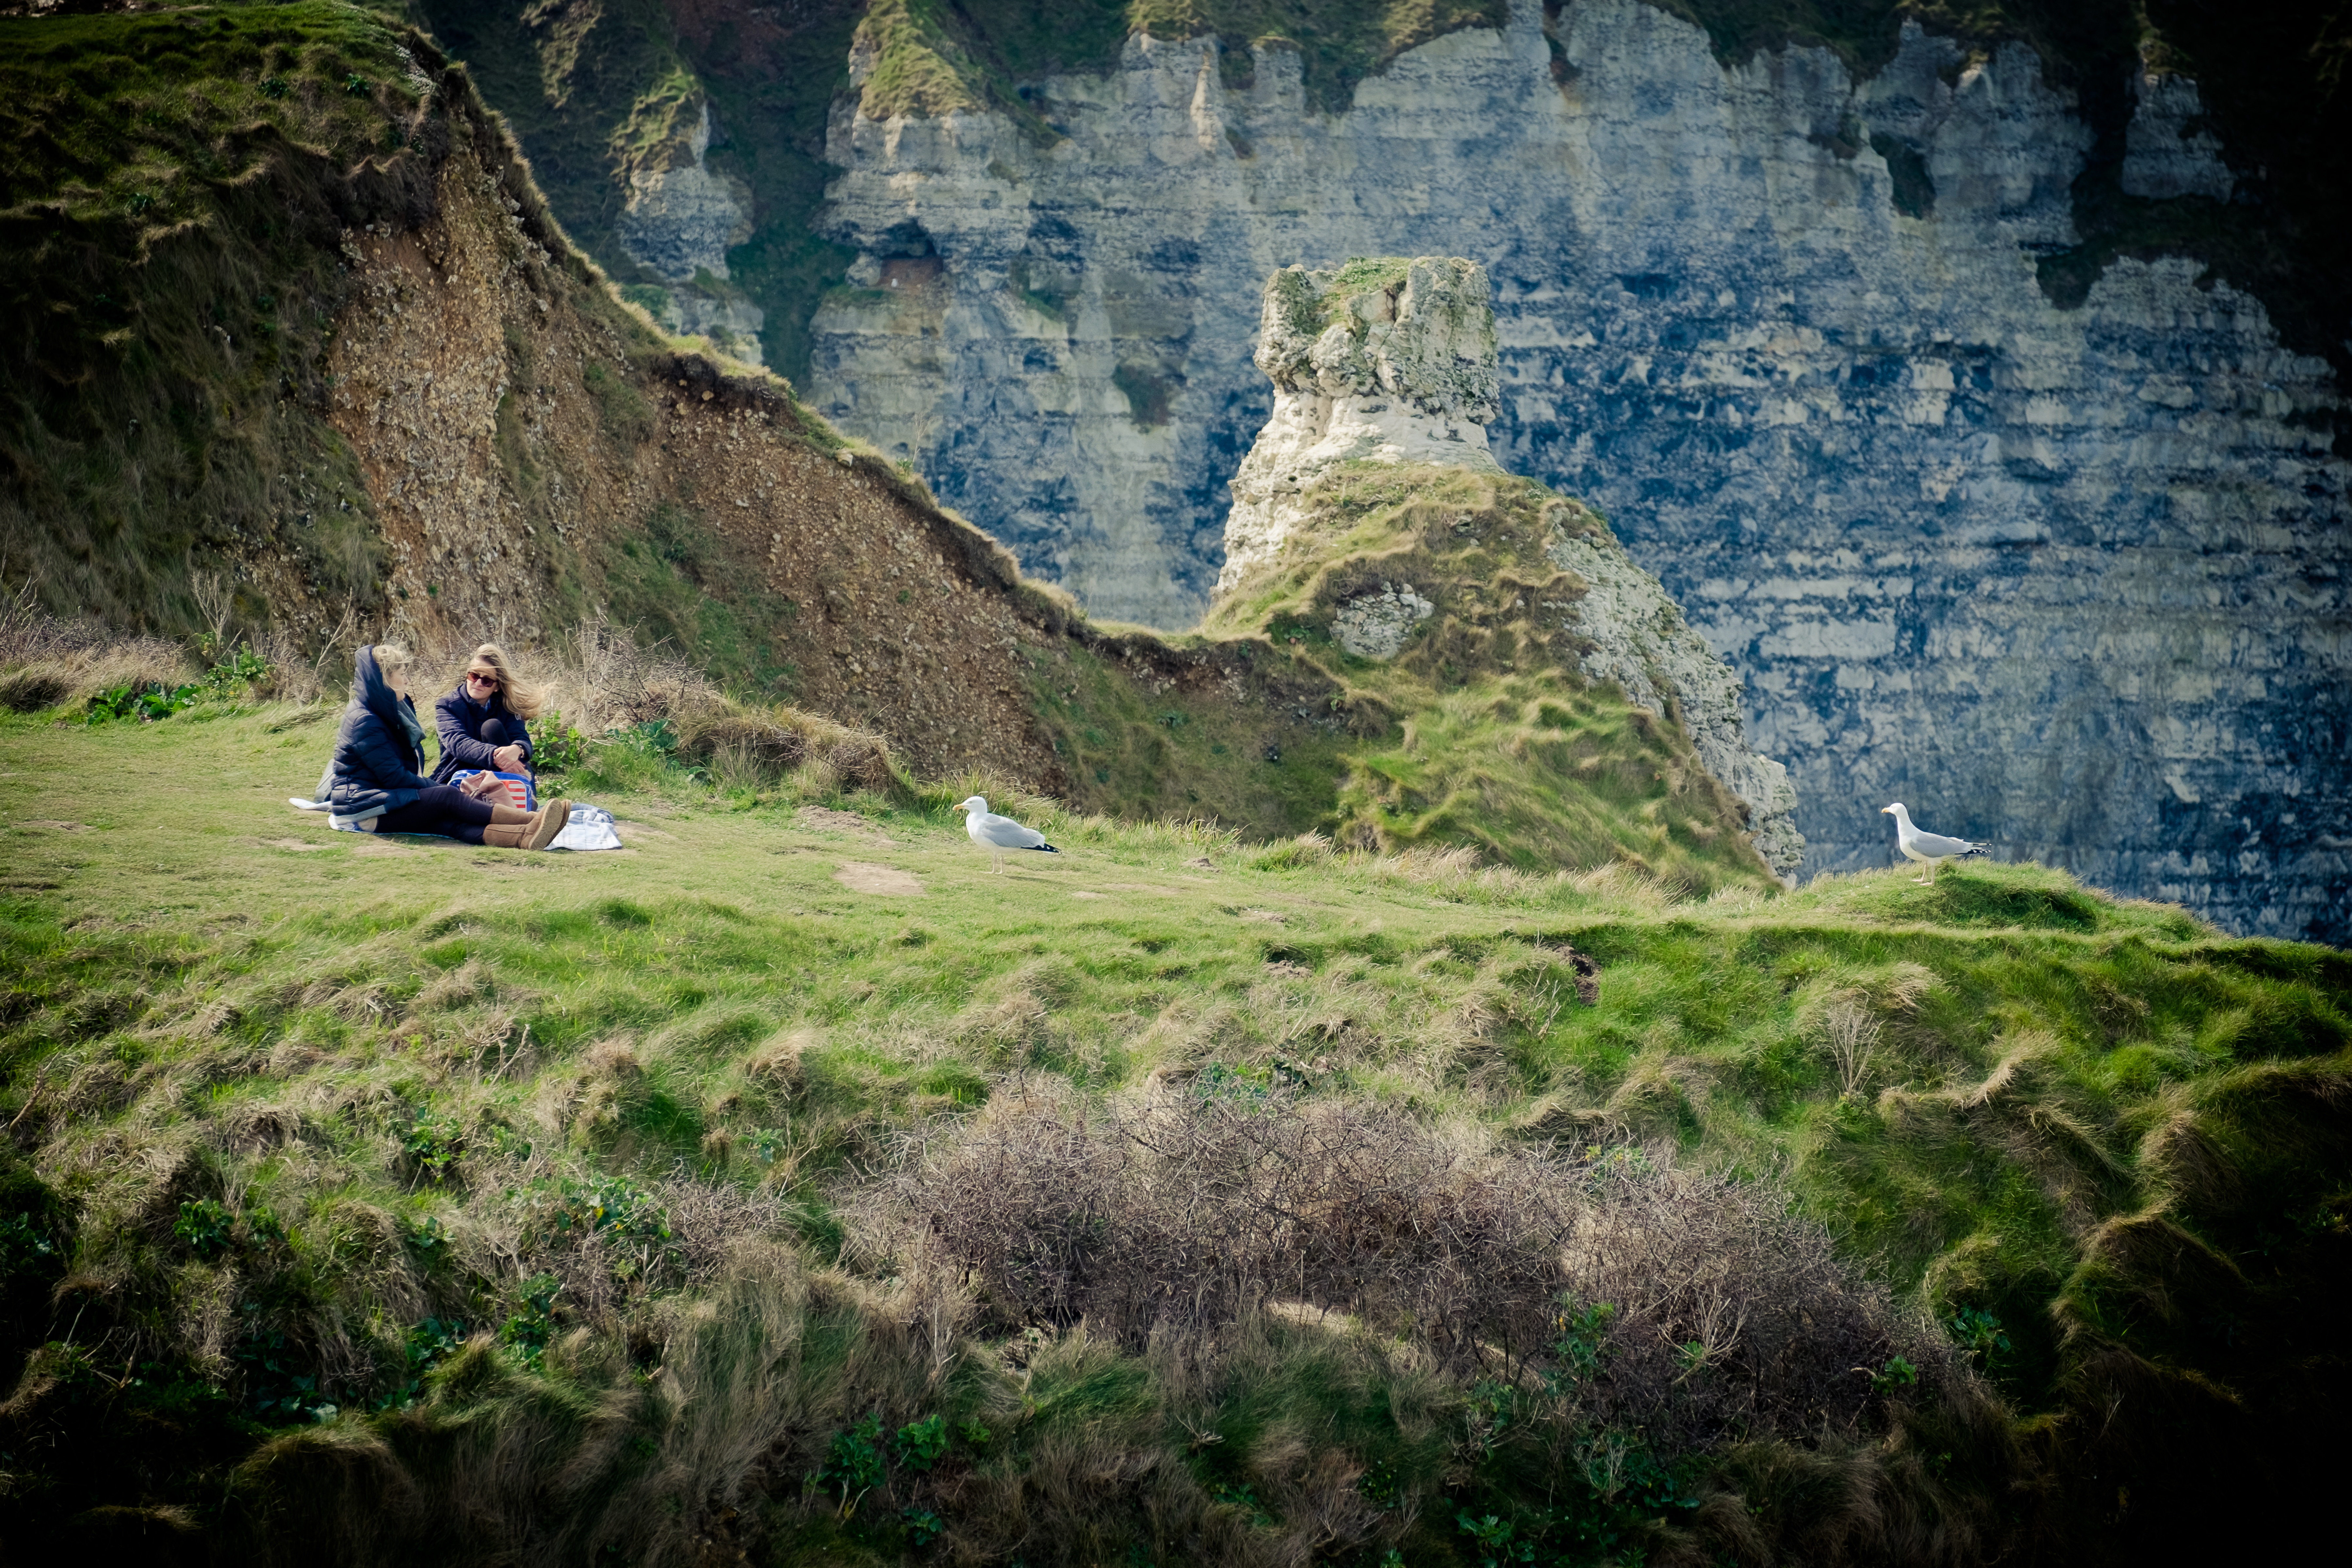
mountain, valley, mountain range, travel, formation, cliff, france, fujifilm, jungle, fjord, terrain, plateau, normandy, fuji, fujixt1, etretat, fujix, landform, geographical feature